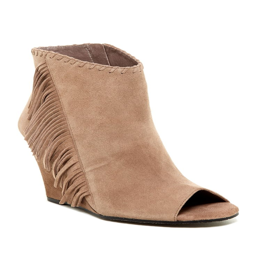
typically not a short boot kinda girl but the fringe and open toe make it work for me